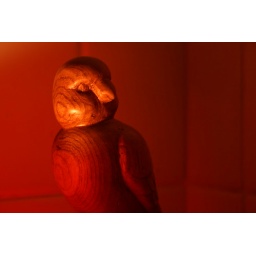
Alice's wooden sculpture by candle light